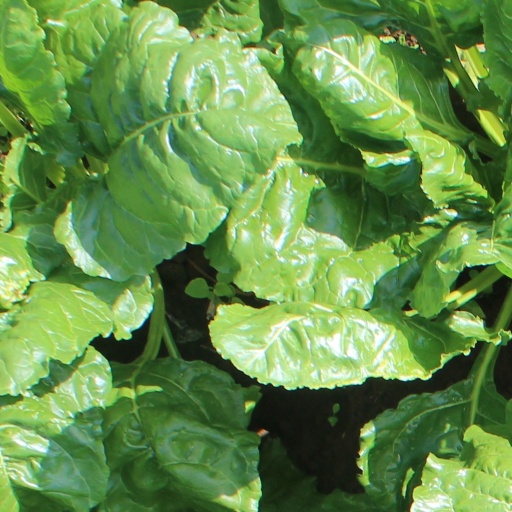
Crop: sugar beet